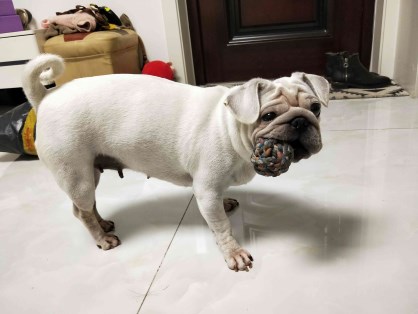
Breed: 798-n000130-pug